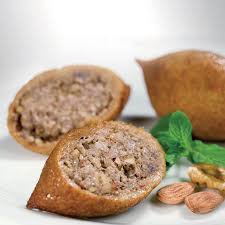
Yemek: icli_kofte